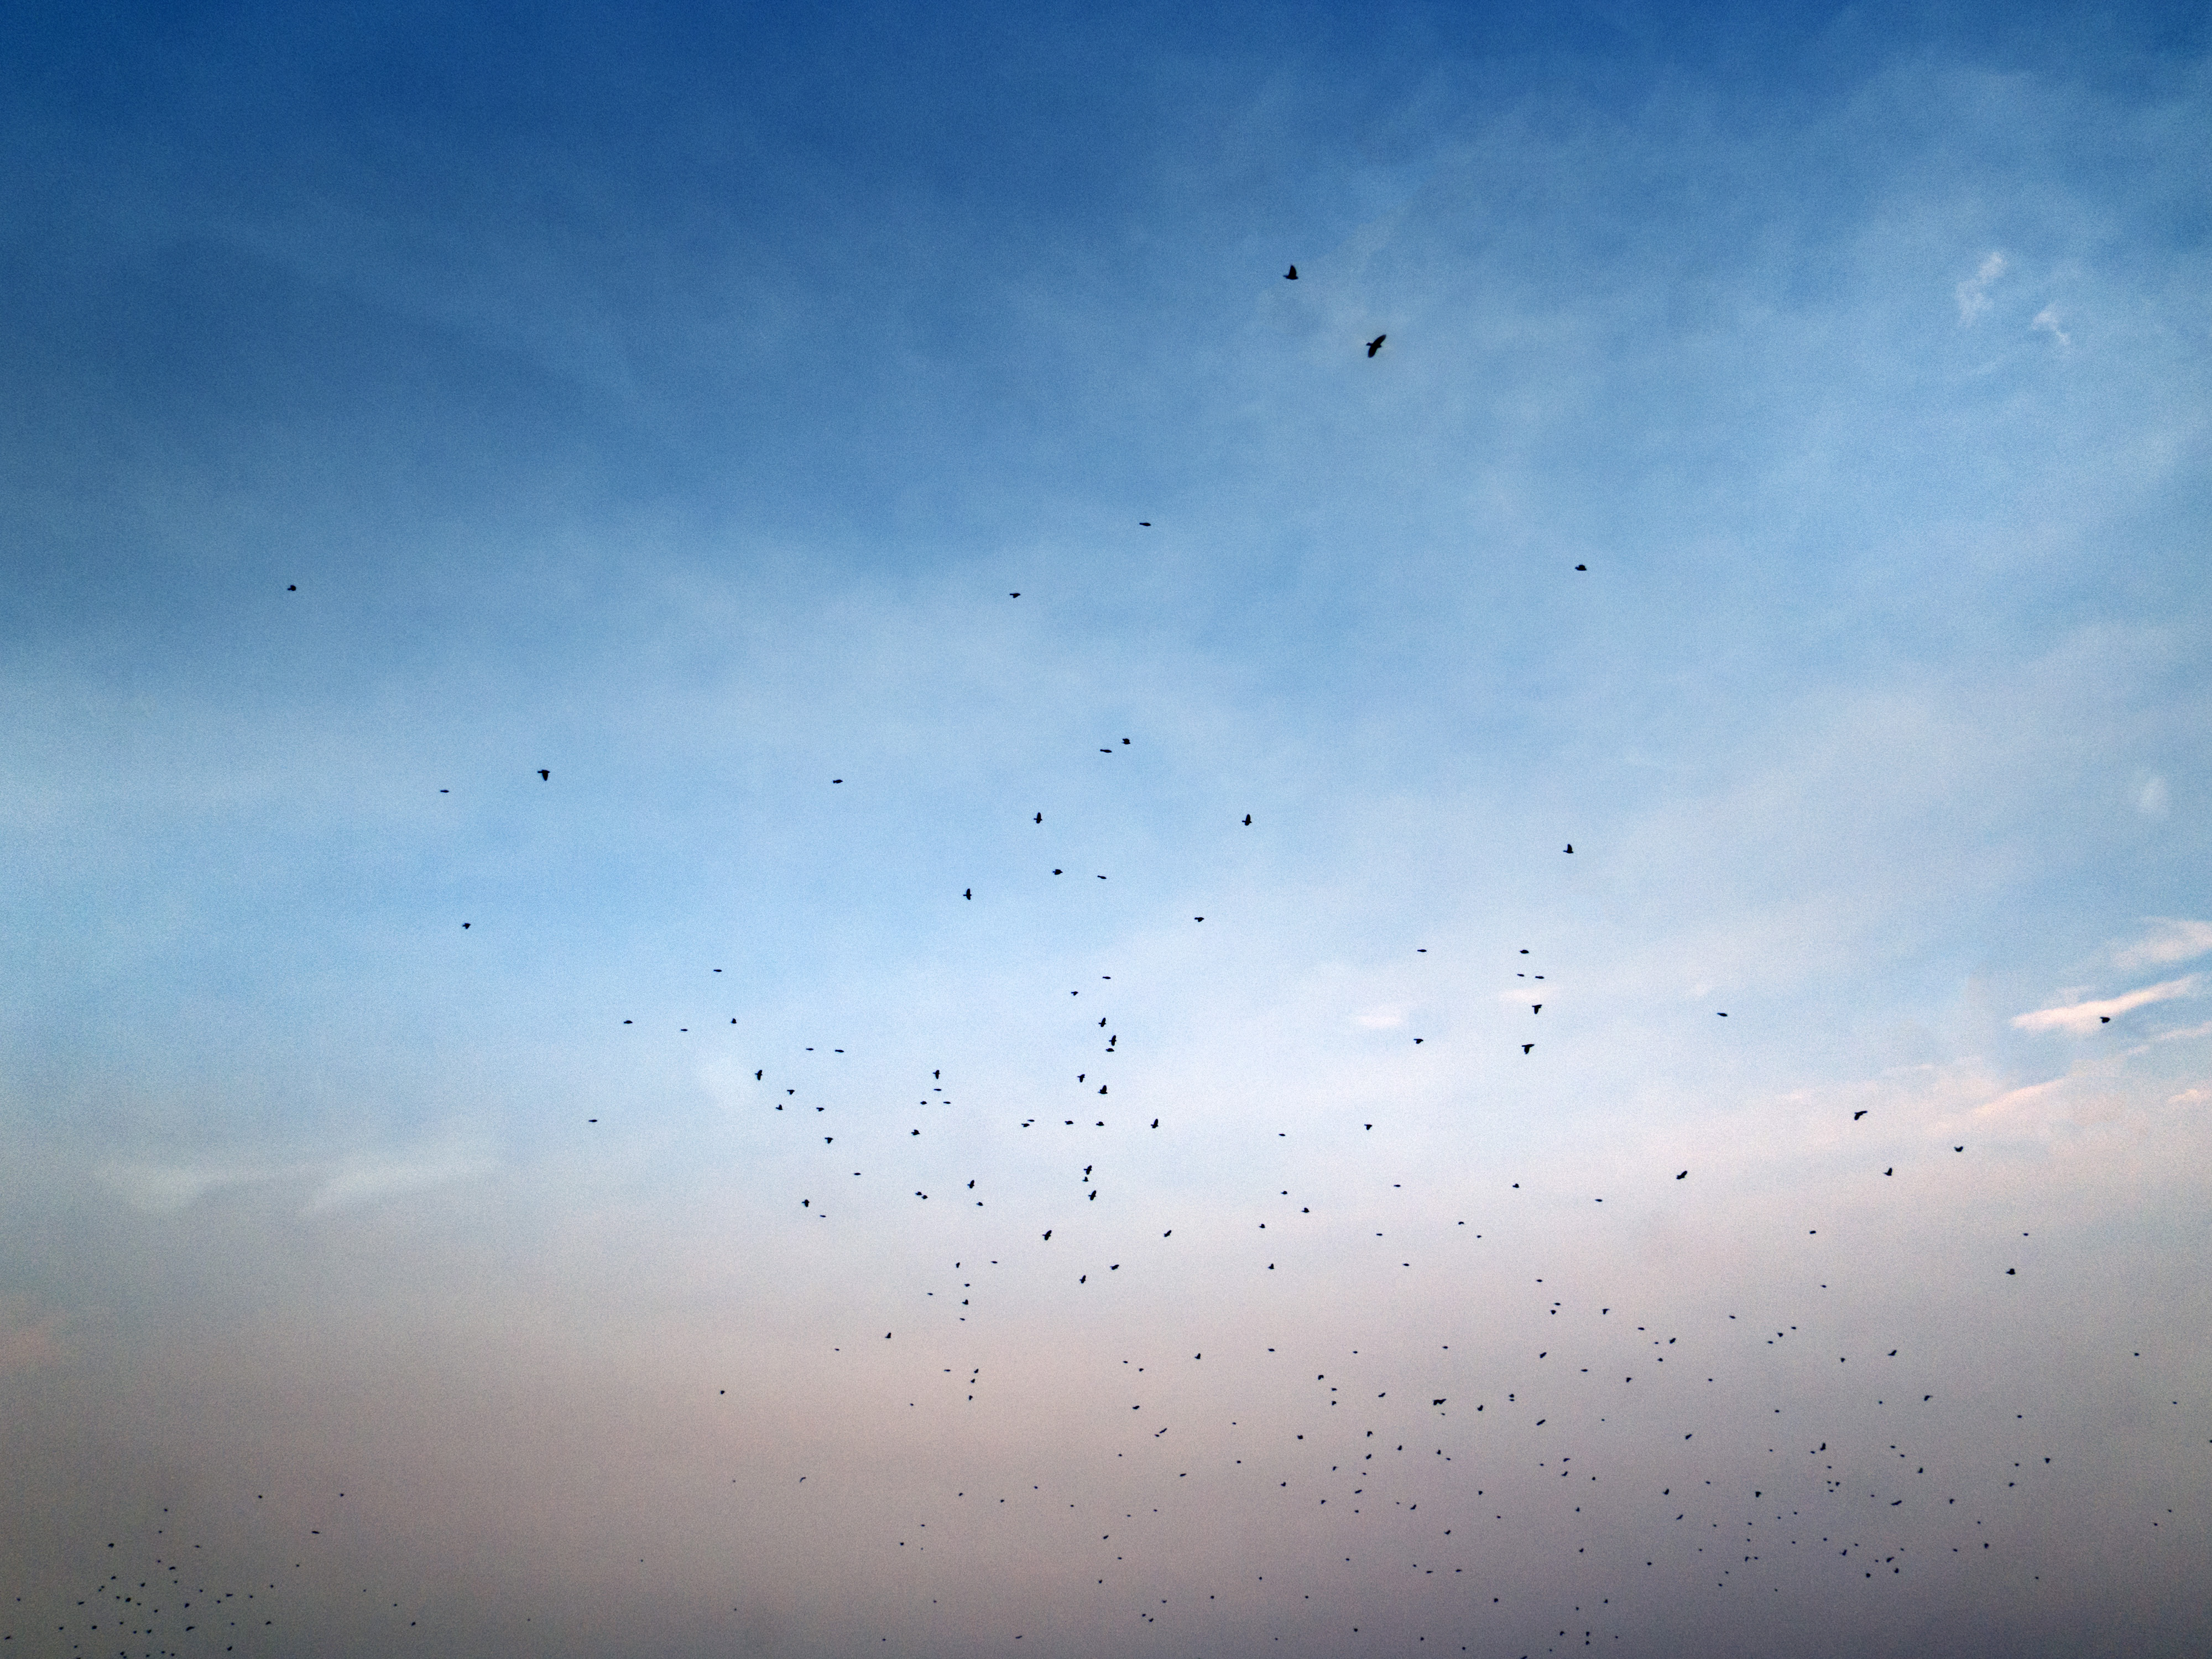
sea, horizon, cloud, sky, sunrise, sunlight, morning, wave, dawn, atmosphere, flock, line, reflection, birds, 2015, 911, souls, 365, 3652015imstillstanding, atmospheric phenomenon, atmosphere of earth